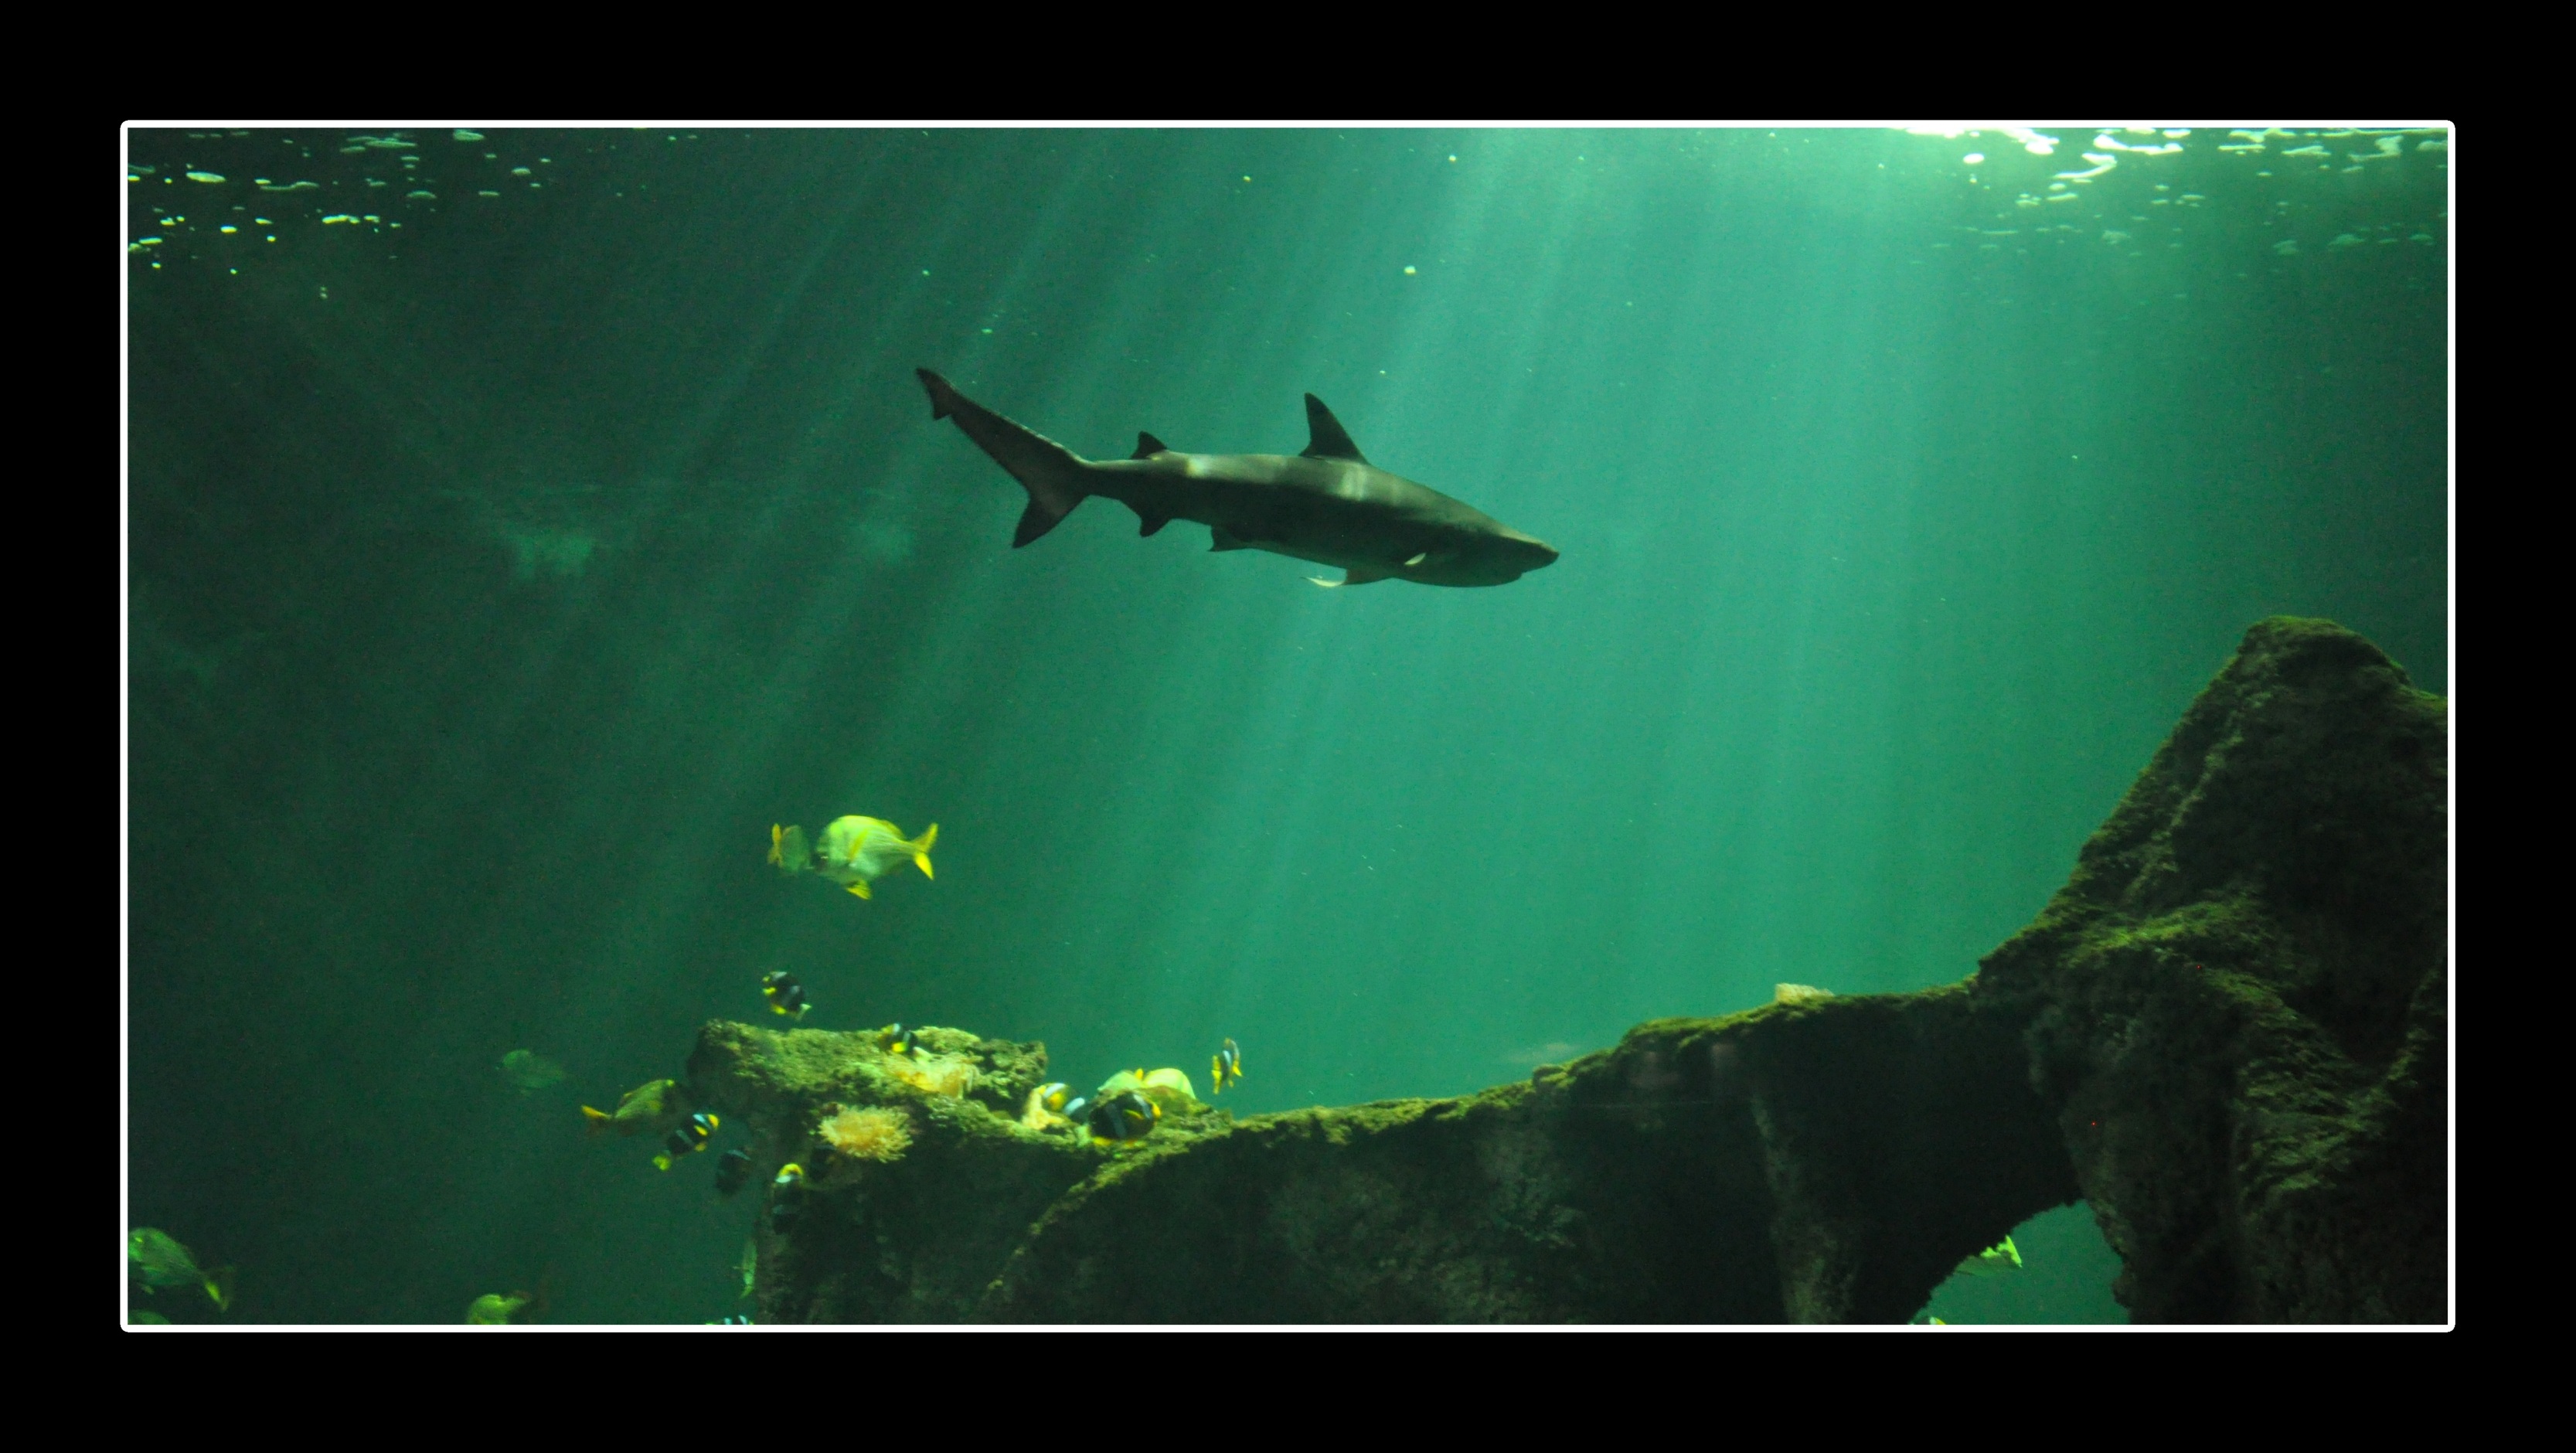
ocean, underwater, green, biology, fish, shark, reef, aquarium, screenshot, marine biology